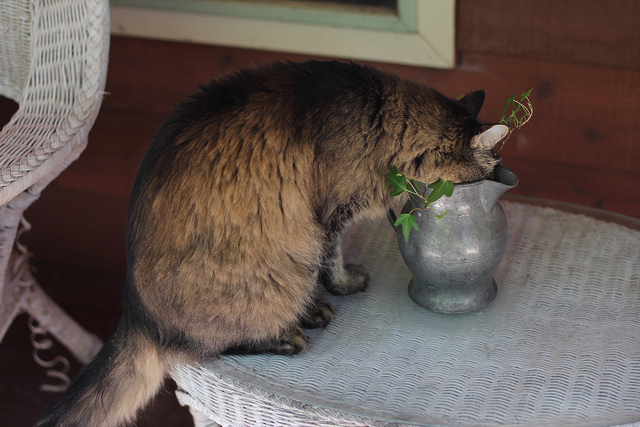
user: Given an image and a question. Answer the question in a short answer. Question: What material is the table made of? Short Answer:
assistant: wicker